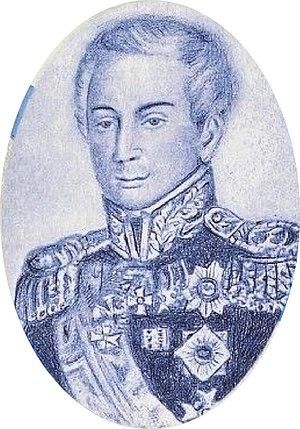
Jean-Baptiste Prevost de Sansac, marquis de Traversay. En Russie, il fut connu sous le nom d' Ivan Ivanovitch Traversay, né le 24 juillet 1754 à la Martinique dans les Antilles françaises et décédé le 19 mai 1831 à Romanschina, village du district de Louga de la province de Saint-Pétersbourg.